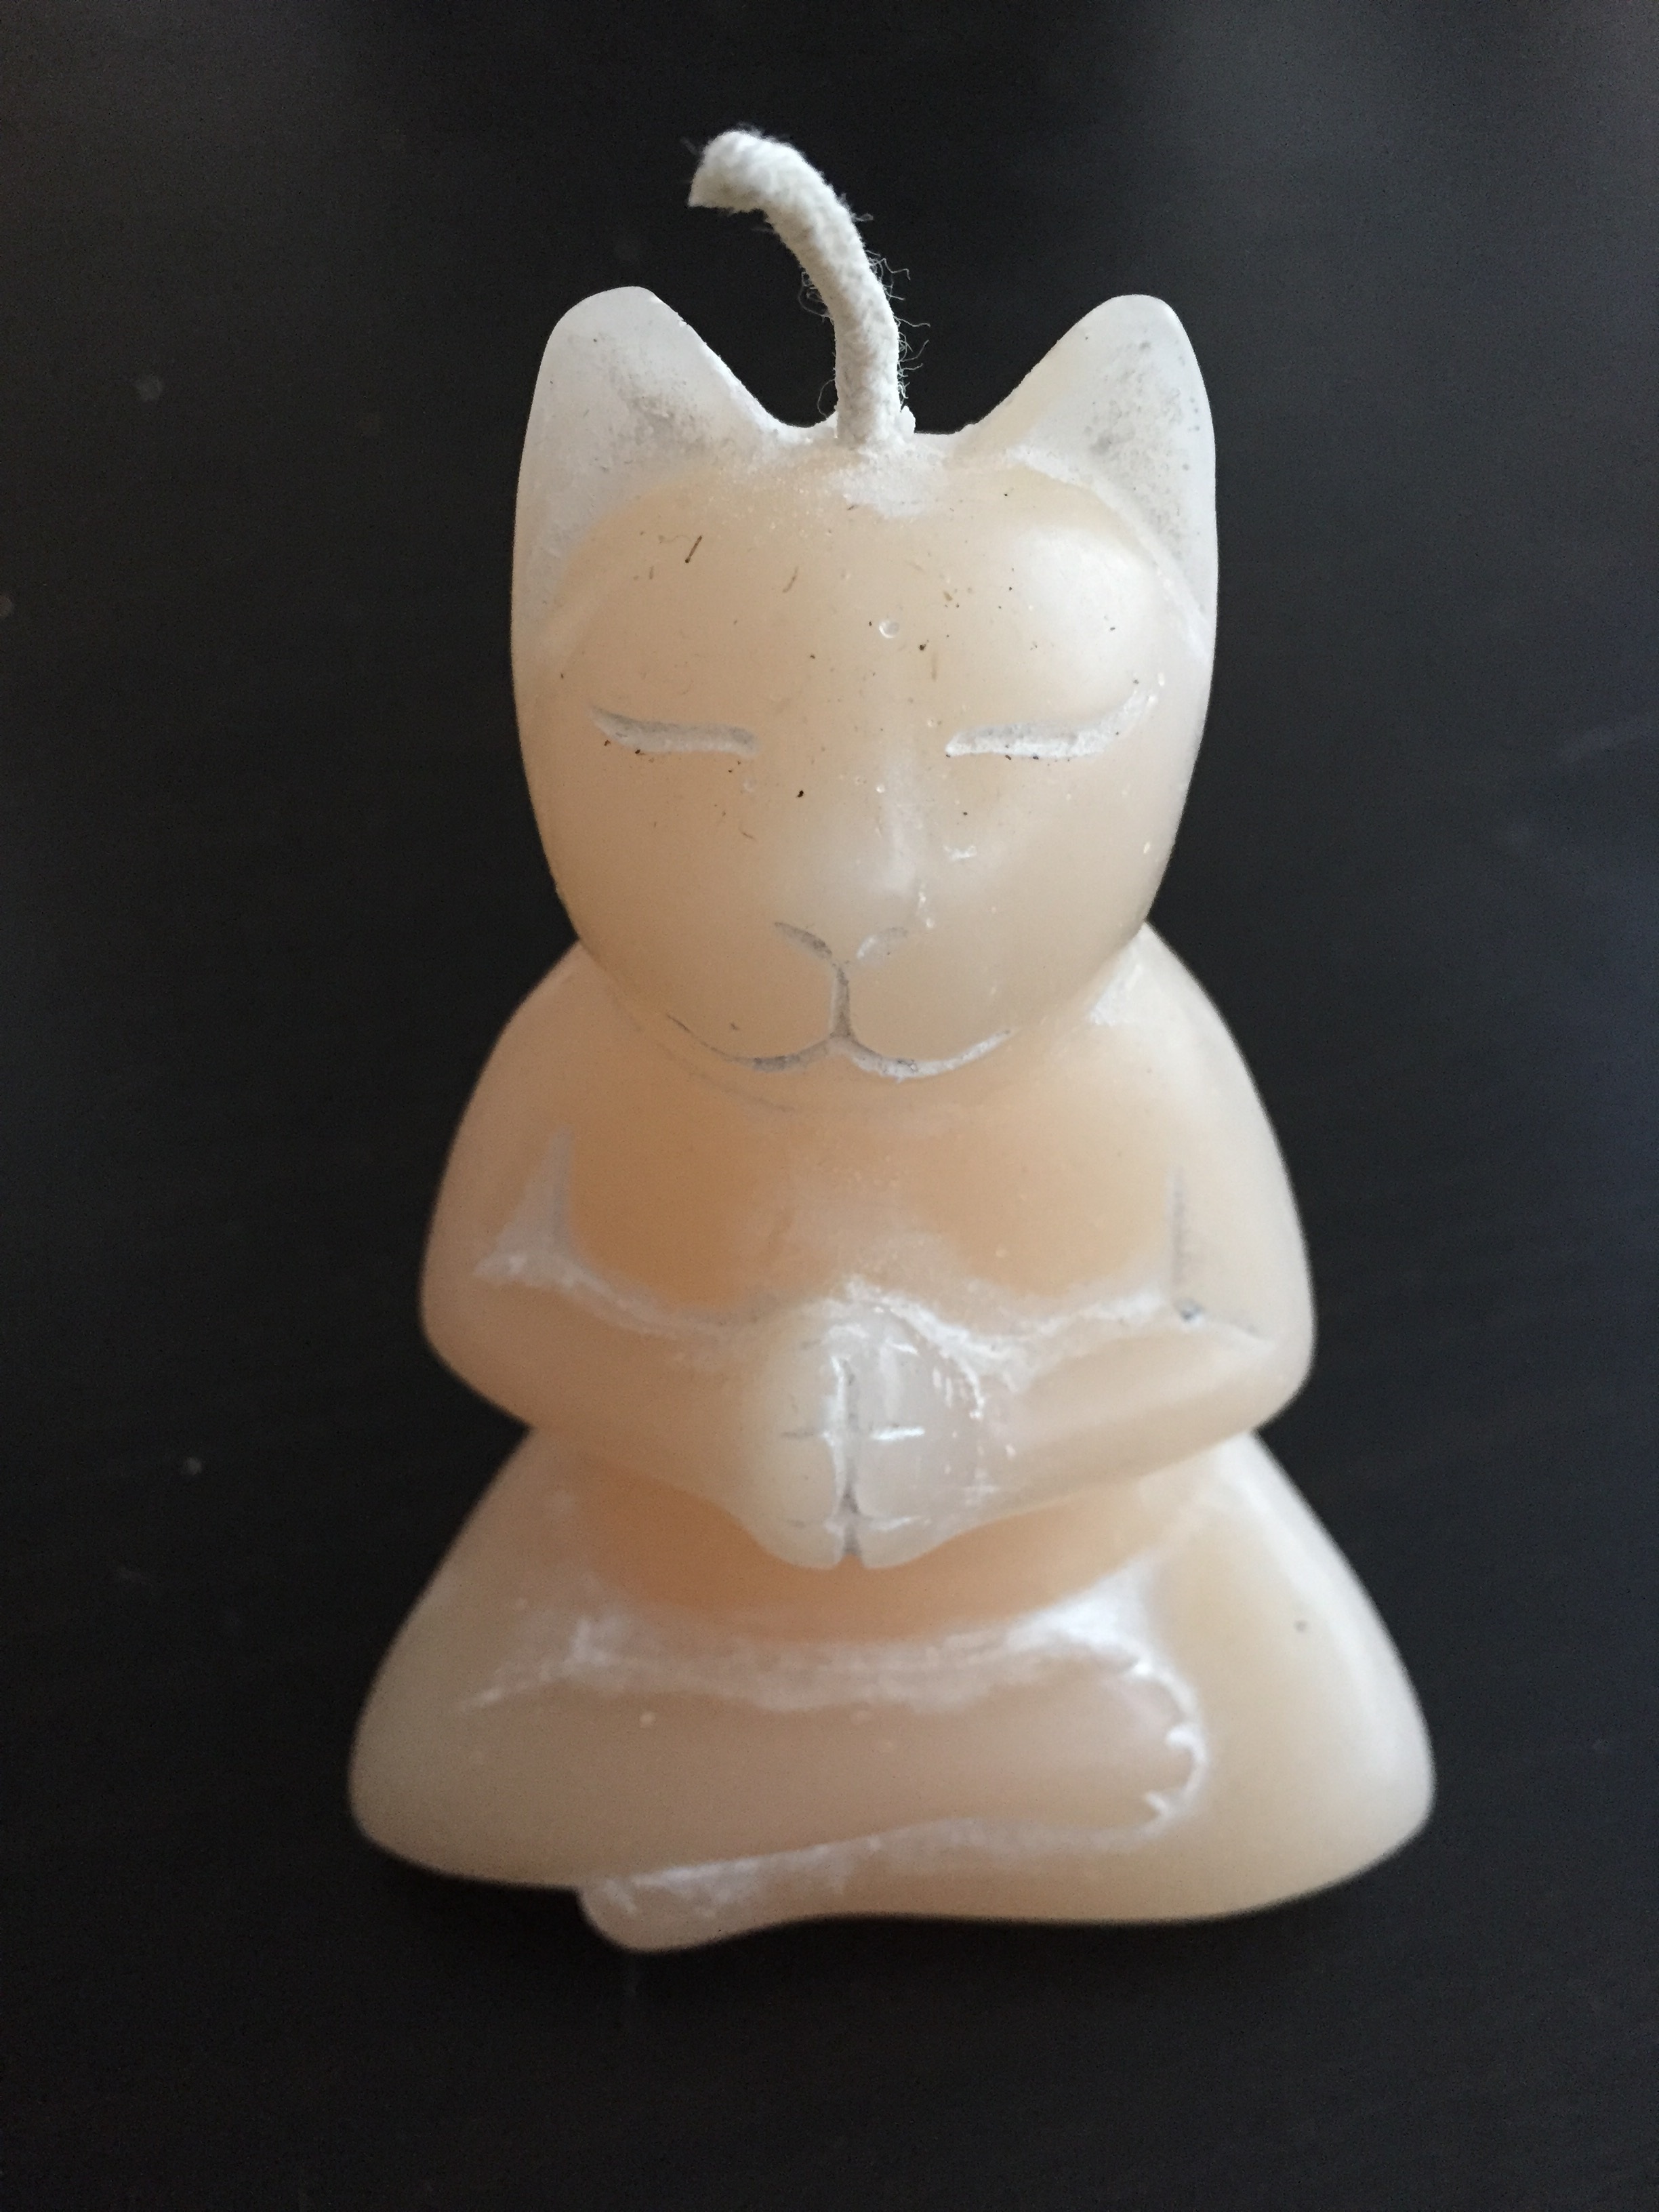
animal, cat, sitting, ceramic, tabby, meditate, buddhism, candle, lighting, toy, material, jewellery, sculpture, art, kitty, relaxation, meditation, figurine, carving, porcelain, tooth, jade, meditating